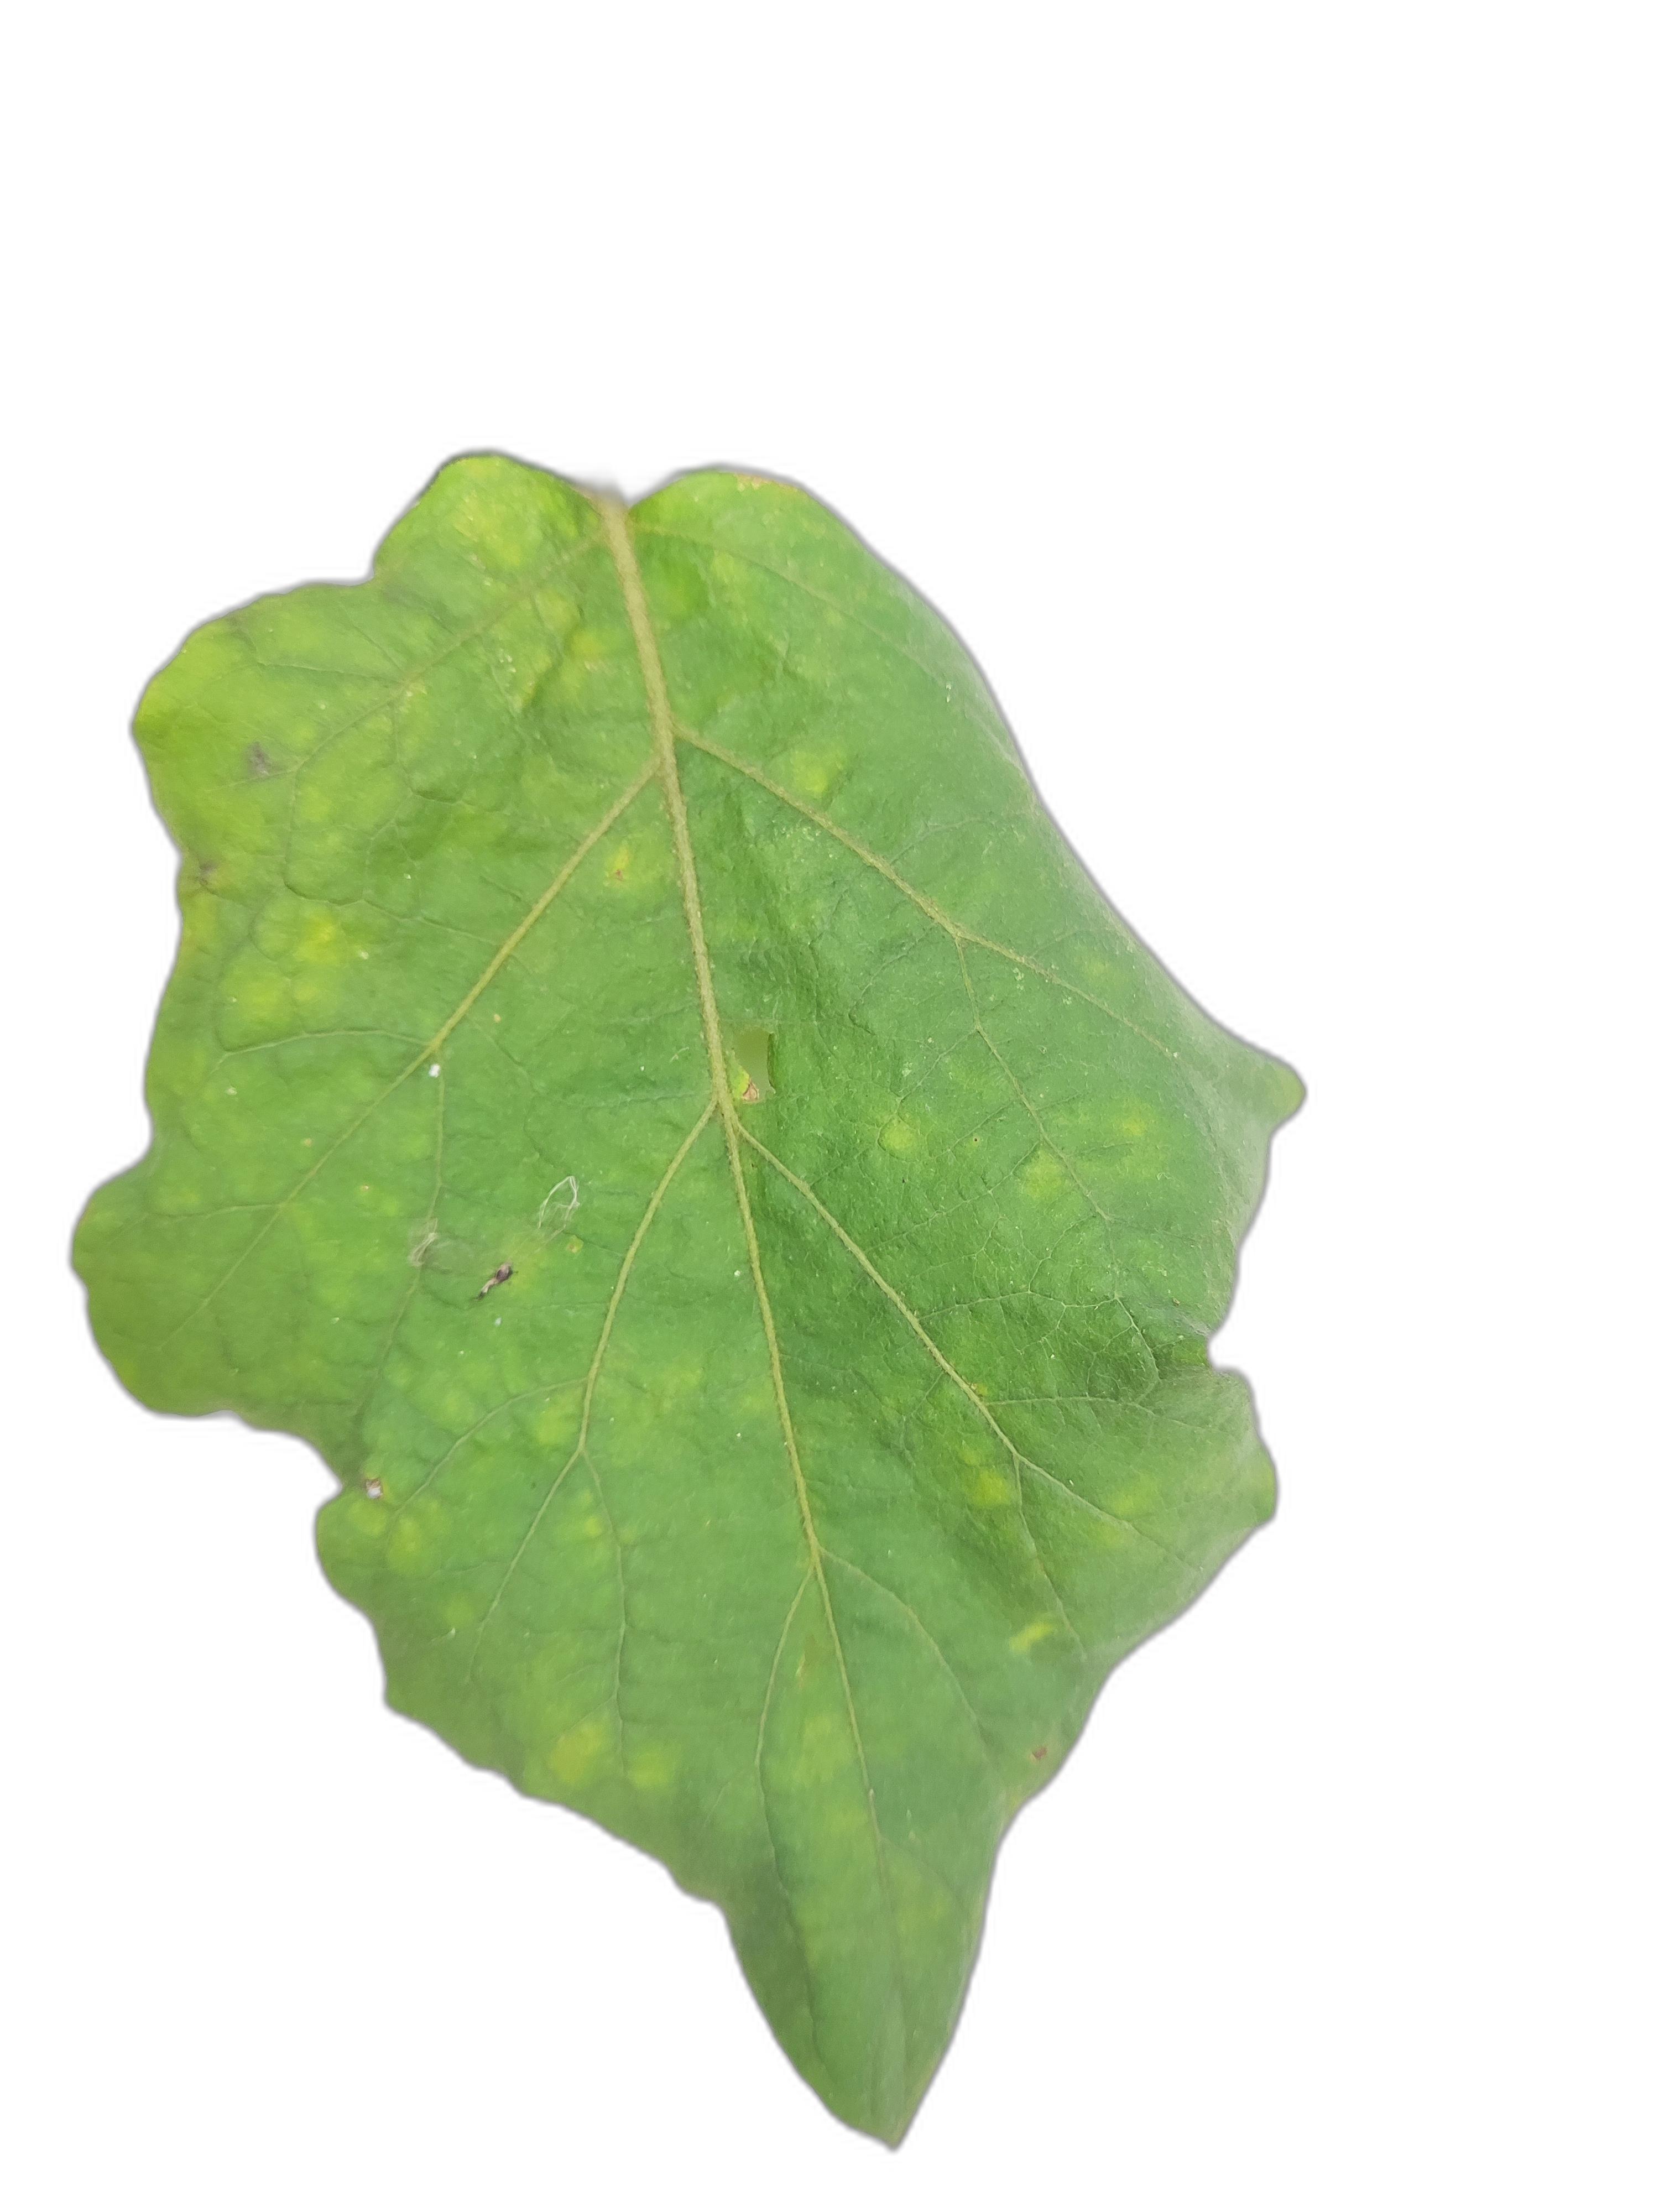
Label: Healthy Leaf